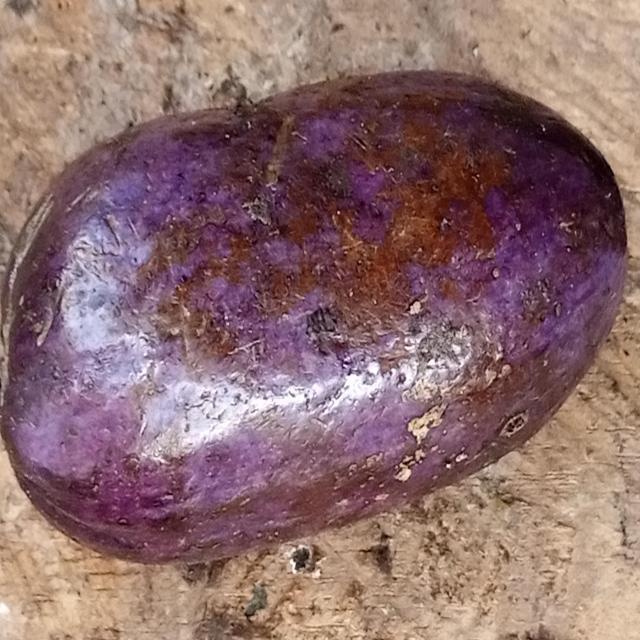
Plum grade: unaffected